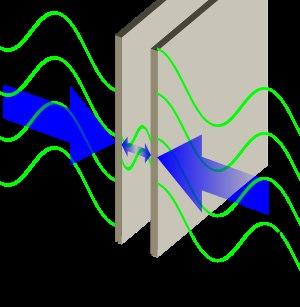
L’effet Casimir, tel que prédit par le physicien néerlandais Hendrik Casimir en 1948, est une force attractive entre deux plaques parallèles conductrices et non chargées. Cet effet, dû aux fluctuations quantiques du vide, existe également pour d'autres géométries d'électrodes. Expérimentalement, on utilise souvent des miroirs.